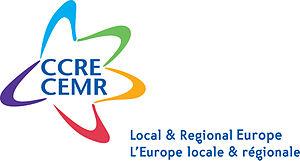
Le Conseil des communes et régions d'Europe, créé en 1951, est une association à but non lucratif qui œuvre à promouvoir une Europe unie fondée sur l’autonomie locale et régionale et la démocratie.